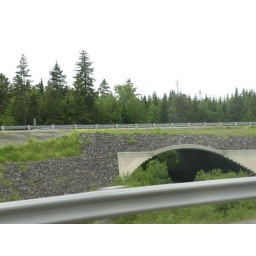
Tunnels under the roads to allow moose to cross